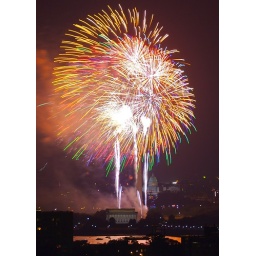
July 4th 2007 Fireworks photos taken from the 14th floor of my building in Arlington, VA